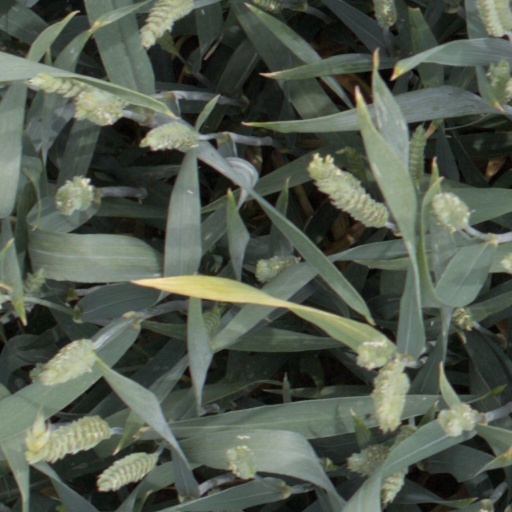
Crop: wheat